Sir Haydn (locomotive)

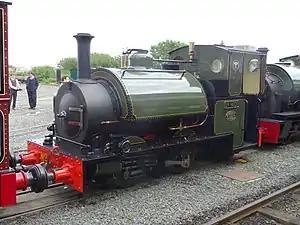
"Sir Haydn" at Tywyn Wharf railway station

Sir Haydn is a narrow gauge steam locomotive, built by Hughes's Locomotive & Tramway Engine Works (later known as the Falcon Works), Loughborough in 1878. It operated on the Corris Railway in Wales, until closure in 1948, and since 1951 has operated on the nearby Talyllyn Railway. It has carried the operating number 3 under four successive owners.